Mike McDonagh

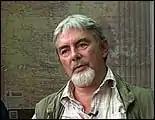
Mike McDonagh (photo by "Religion and Ethics Newsletter")

Michael McDonagh (28 January 1956 – 21 June 2025) was an Irish humanitarian and a senior United Nations official working for the United Nations Office for the Coordination of Humanitarian Affairs.